Atharanala

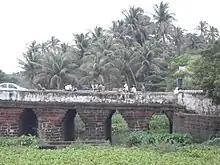
Atharanala Bridge in 2012

Renovated and repaired by Archaeological Survey of India the bridge was found in good condition. However, high siltation and growth of vegetation was gradually closing the openings of the bridge. The urban pressure was another risk identified.